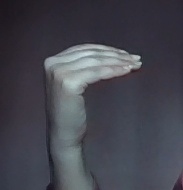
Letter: haa